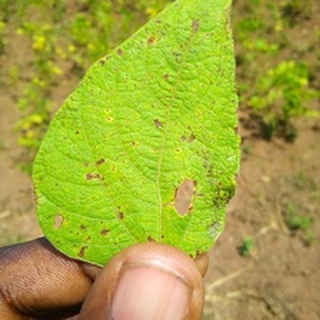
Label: bean_angular_leaf_spot